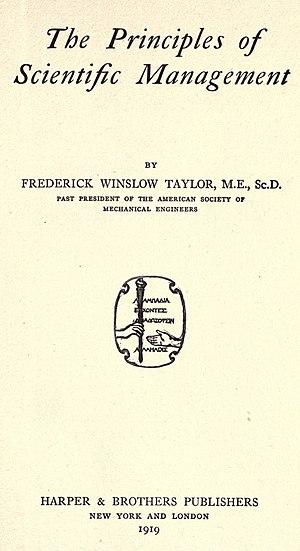
The Principles of Scientific Management est une monographie publiée par Frederick Winslow Taylor en 1911 qui a posé les bases du management scientifique, et de ce qu'on a appelé par la suite le taylorisme.